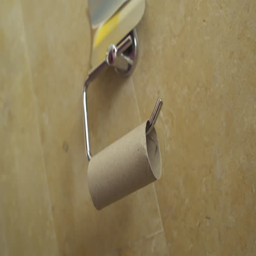
man is angry at an empty roll of toilet paper - throws it